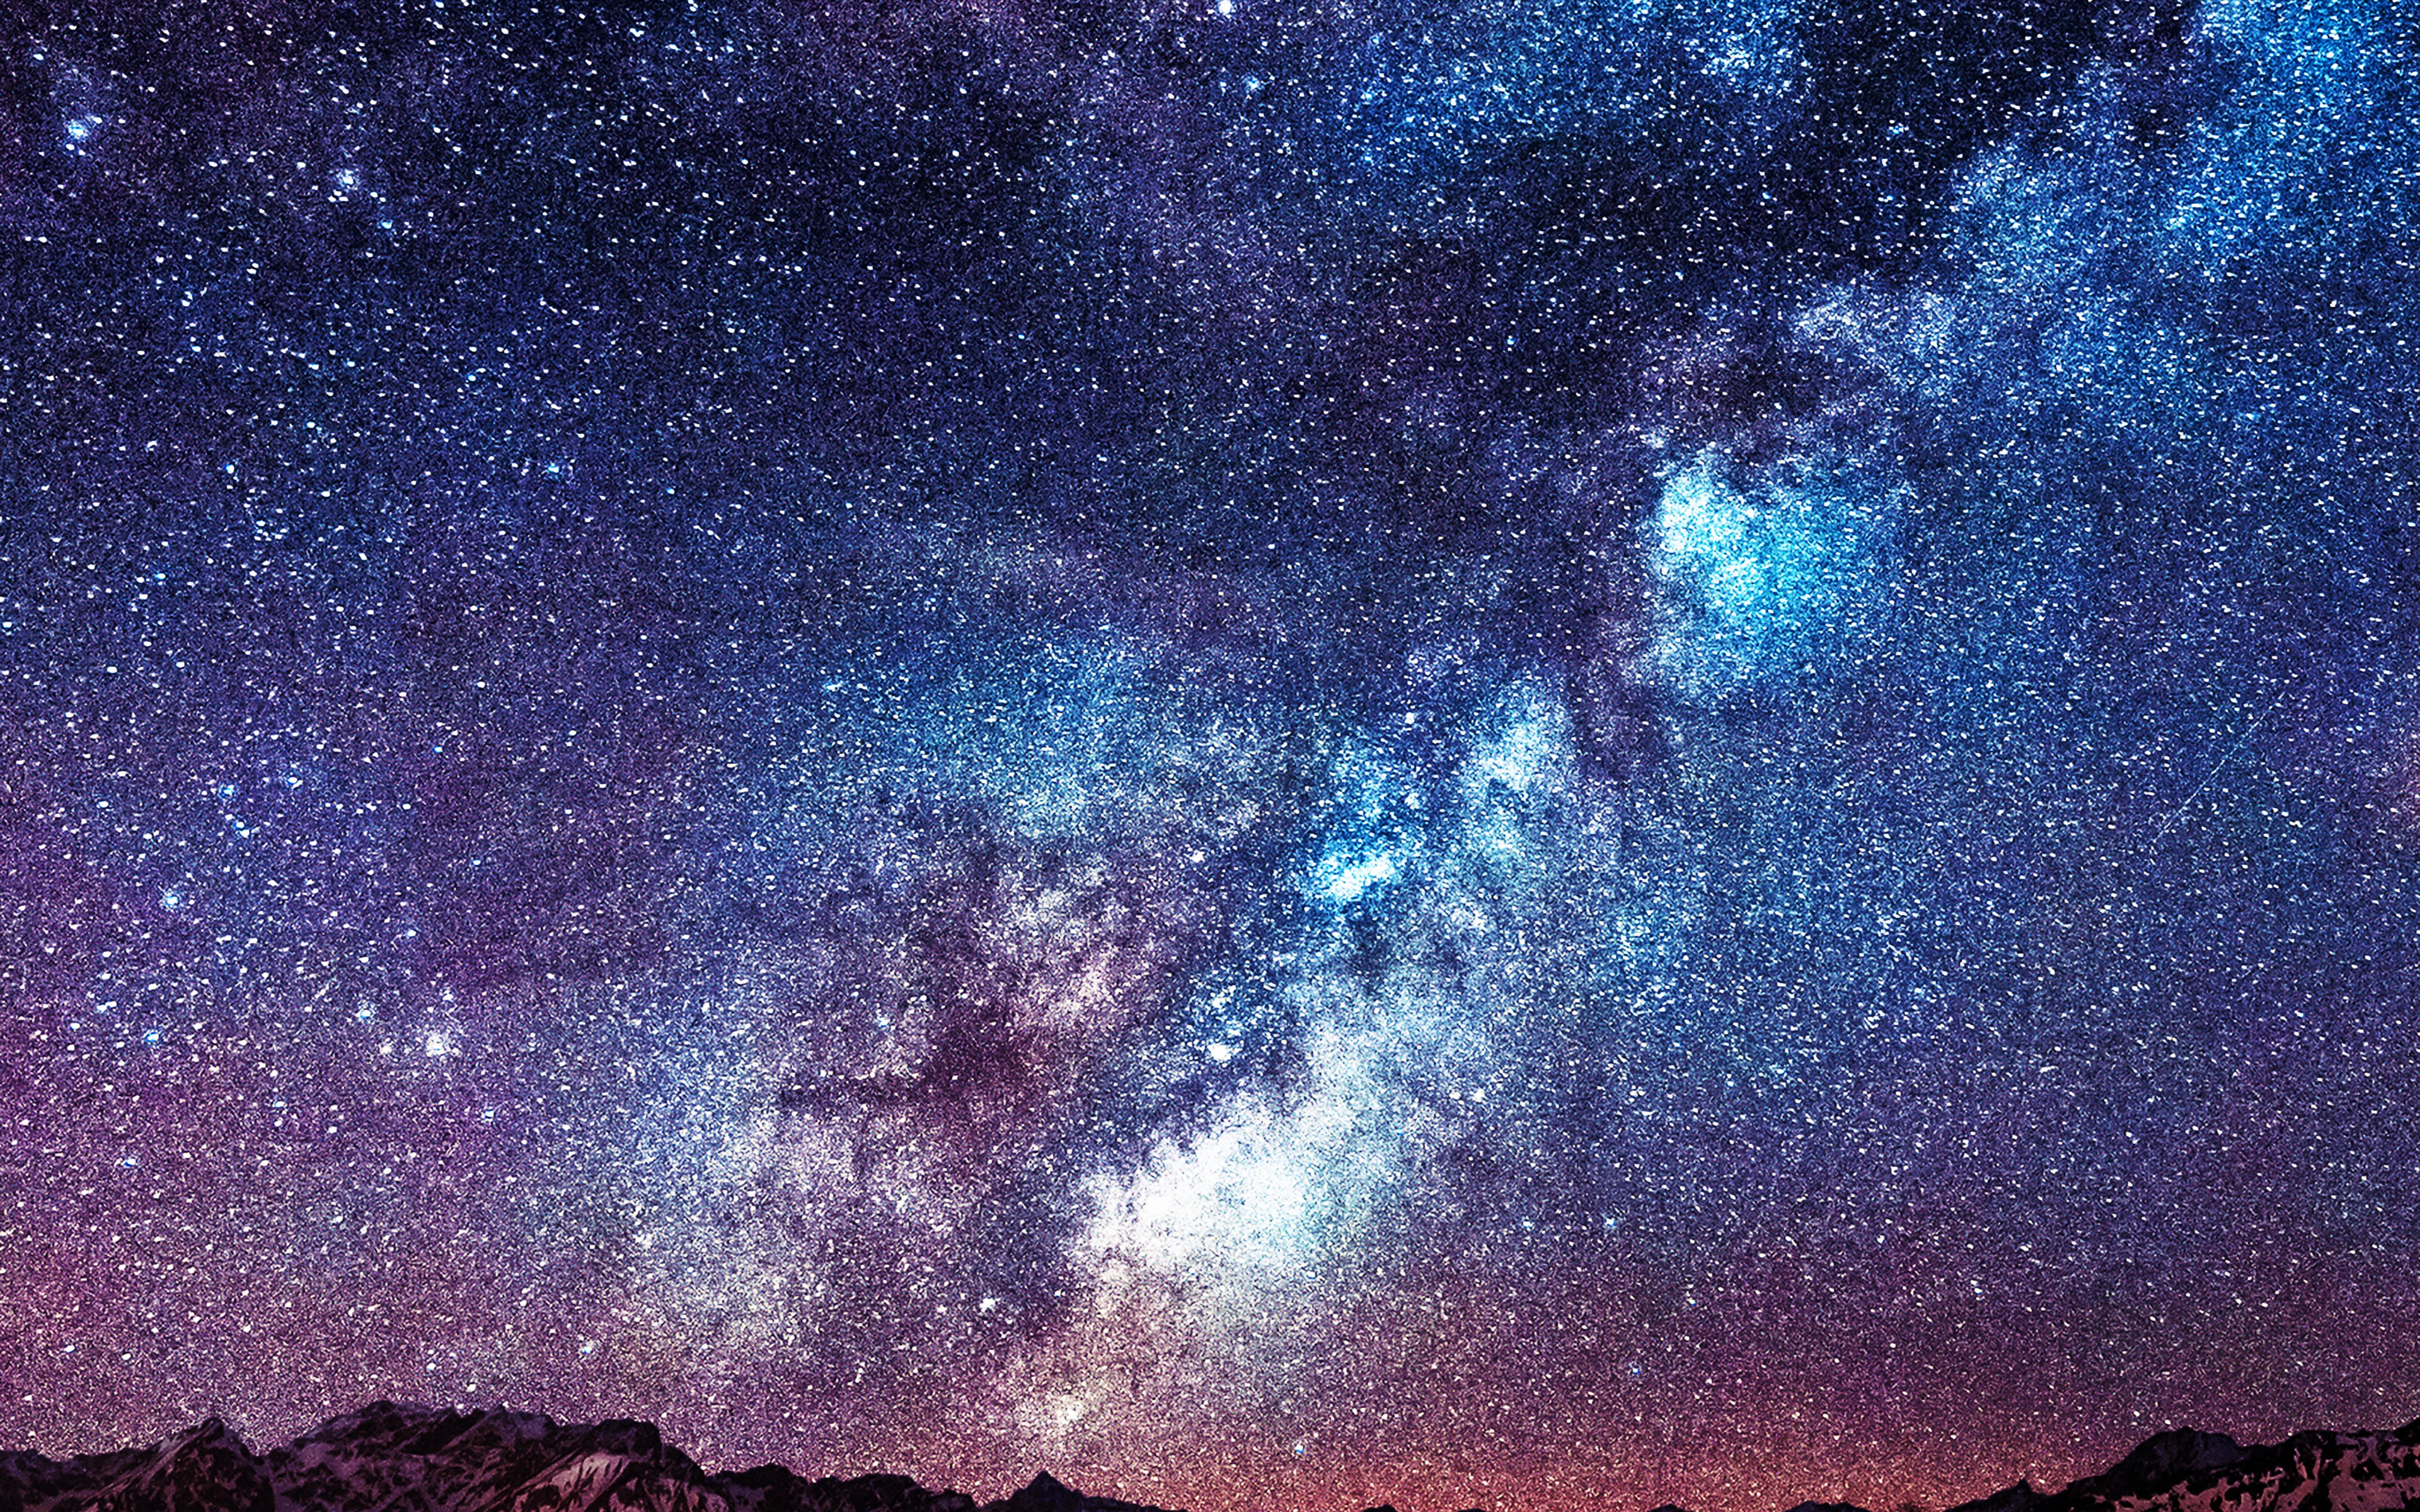
sky, star, milky way, atmosphere, galaxy, nebula, outer space, astronomy, universe, astronomical object, spiral galaxy